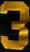
Number: 3